French ironclad Bouvines

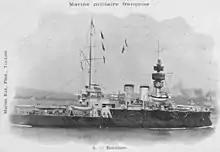
A postcard of "Bouvines"

"Bouvines", named for the 1214 Battle of Bouvines, was authorized in the 1889 Supplementary Naval Programme and was ordered from Forges et Chantiers de la Méditerranée on 18 December 1889. The ship was laid down on 30 September 1890 at their La Seyne-sur-Mer shipyard and launched on 29 March 1892. She was commissioned for preliminary trials on 15 October 1894, but excessive heating in her boiler rooms and funnels took some time to rectify and official trials did not begin until mid-1895. A premature detonation of a 47 mm shell during gunnery tests on 23 July killed two men and wounded two others, including Rear Admiral Chateauminois, President of the Trials Commission. "Bouvines" was fully commissioned on 1 December. Her construction cost 14,986,587 francs.